Gen. Philemon Dickinson House

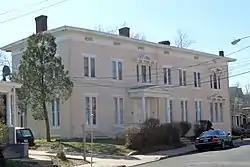

Gen. Philemon Dickinson House is located in Trenton, Mercer County, New Jersey, United States.